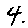
Label: 4